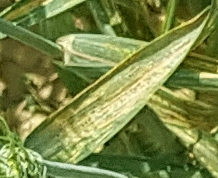
Label: Wheat___Yellow_Rust